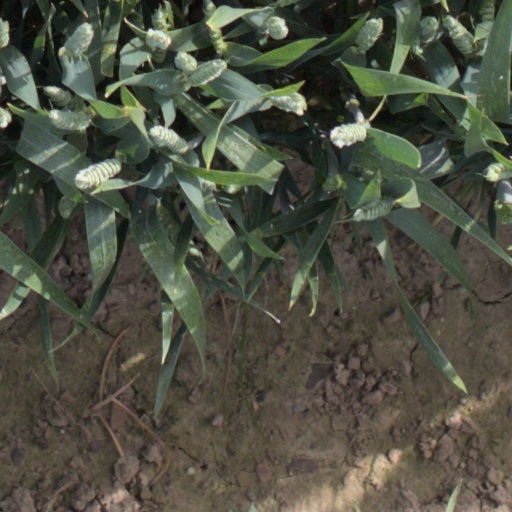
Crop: wheat